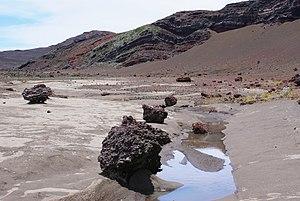
Couche des argiles de Bellecombe, au Piton de la Fournaise sur l'île de La Réunion, datée d'environ 4.700 ans, considérée comme le dépôt de la déferlante basale de l'explosion qui a accompagné l'effondrement principal de la caldeira de l'Enclos Fouqué.
Le Demi-Piton est un cône volcanique parasite du massif du Piton de la Fournaise sur l'île de La Réunion, département français d'outre-mer de l'océan Indien.